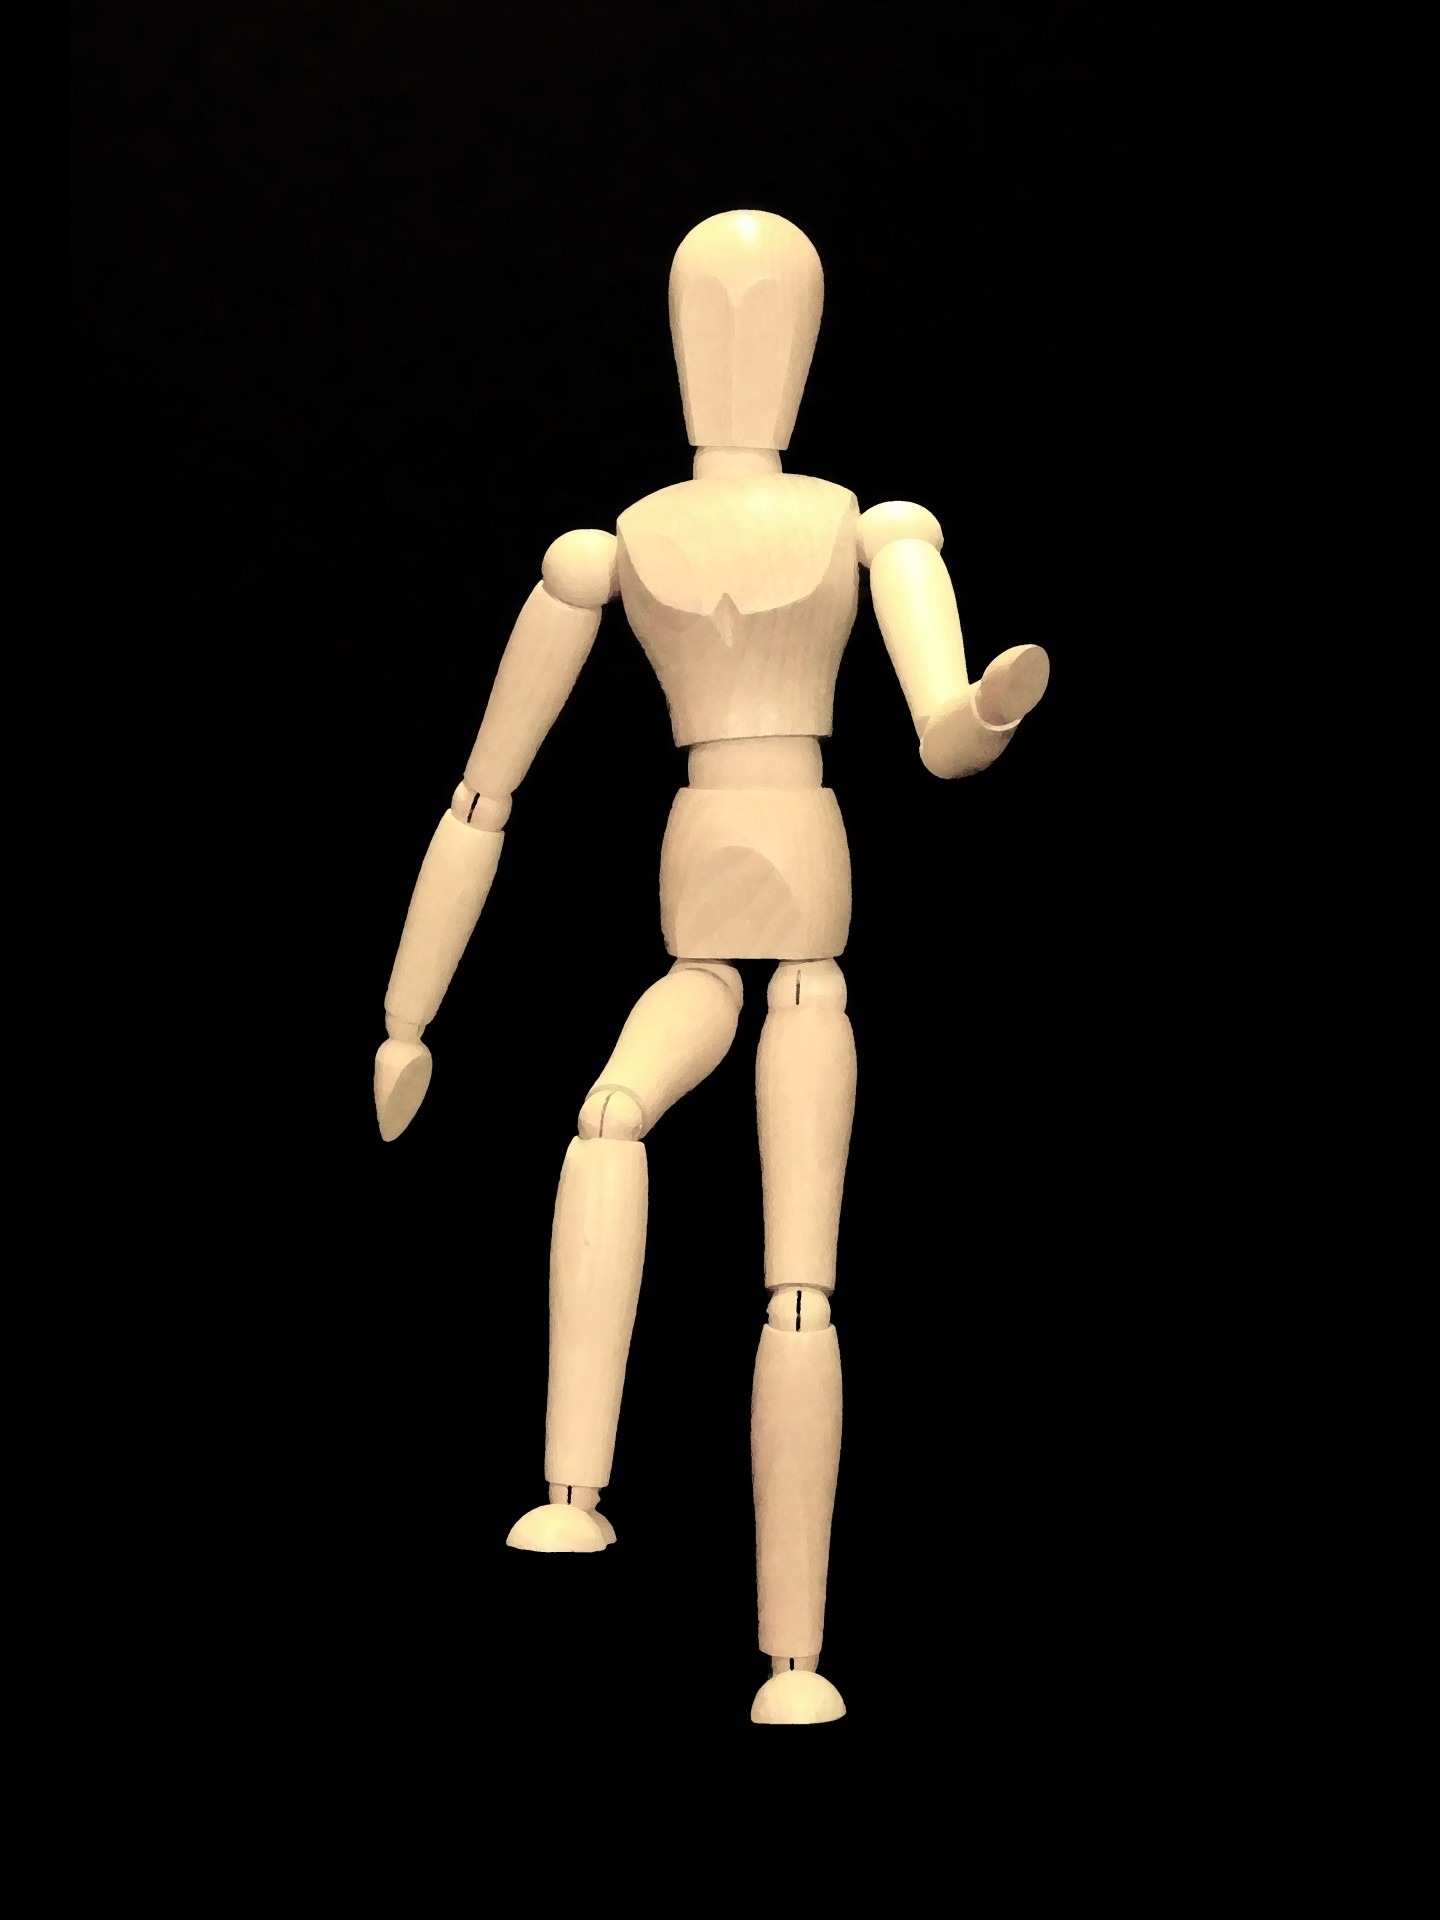
hand, walking, wood, steps, climbing, movement, arm, toy, muscle, mannequin, doll, figure, stairs, wooden, figurine, faceless, anonymous, action figure, black background, human positions